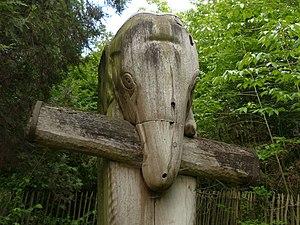
L’Exposition coloniale internationale s'est tenue à Paris du 6 mai au 15 novembre 1931, à la porte Dorée et sur le site du bois de Vincennes, pour présenter les produits et réalisations de l'ensemble des colonies et des dépendances d'outre-mer de la France, ainsi que celles des principales puissances coloniales, à l'exception notable du Royaume-Uni, au sein de pavillons rappelant l'architecture de ces territoires, notamment d'Afrique noire, de Madagascar, d'Afrique du Nord, d'Indochine, de Syrie et du Liban.
La pagode du bois de Vincennes est le siège de l’Institut international bouddhique fondé par Jean Sainteny, ainsi que de l'Union bouddhiste de France. Elle abrite le plus haut Bouddha d’Europe et des reliques du Bouddha historique données par la Thaïlande à la France. Dans son enceinte, se trouve le temple bouddhiste tibétain de Kagyu-Dzong.